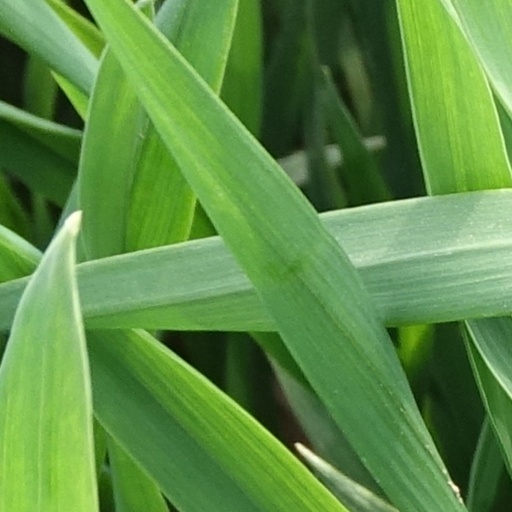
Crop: wheat